George King Hunter

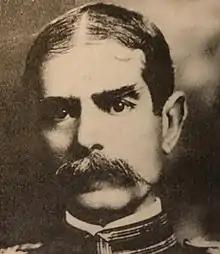
Hunter circa 1918. West Point Digital Library.

George King Hunter (April 6, 1855 – February 2, 1940) was a career officer in the United States Army. A veteran of the American Indian Wars, Spanish–American War, Philippine–American War, and World War I, he was a recipient of the Silver Star and attained the rank of Brigadier General.